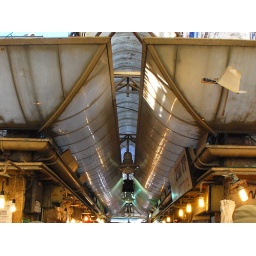
The beautiful roof of Machne Yehuda market in Jerusalem